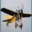
Label: airplane